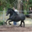
Label: horse